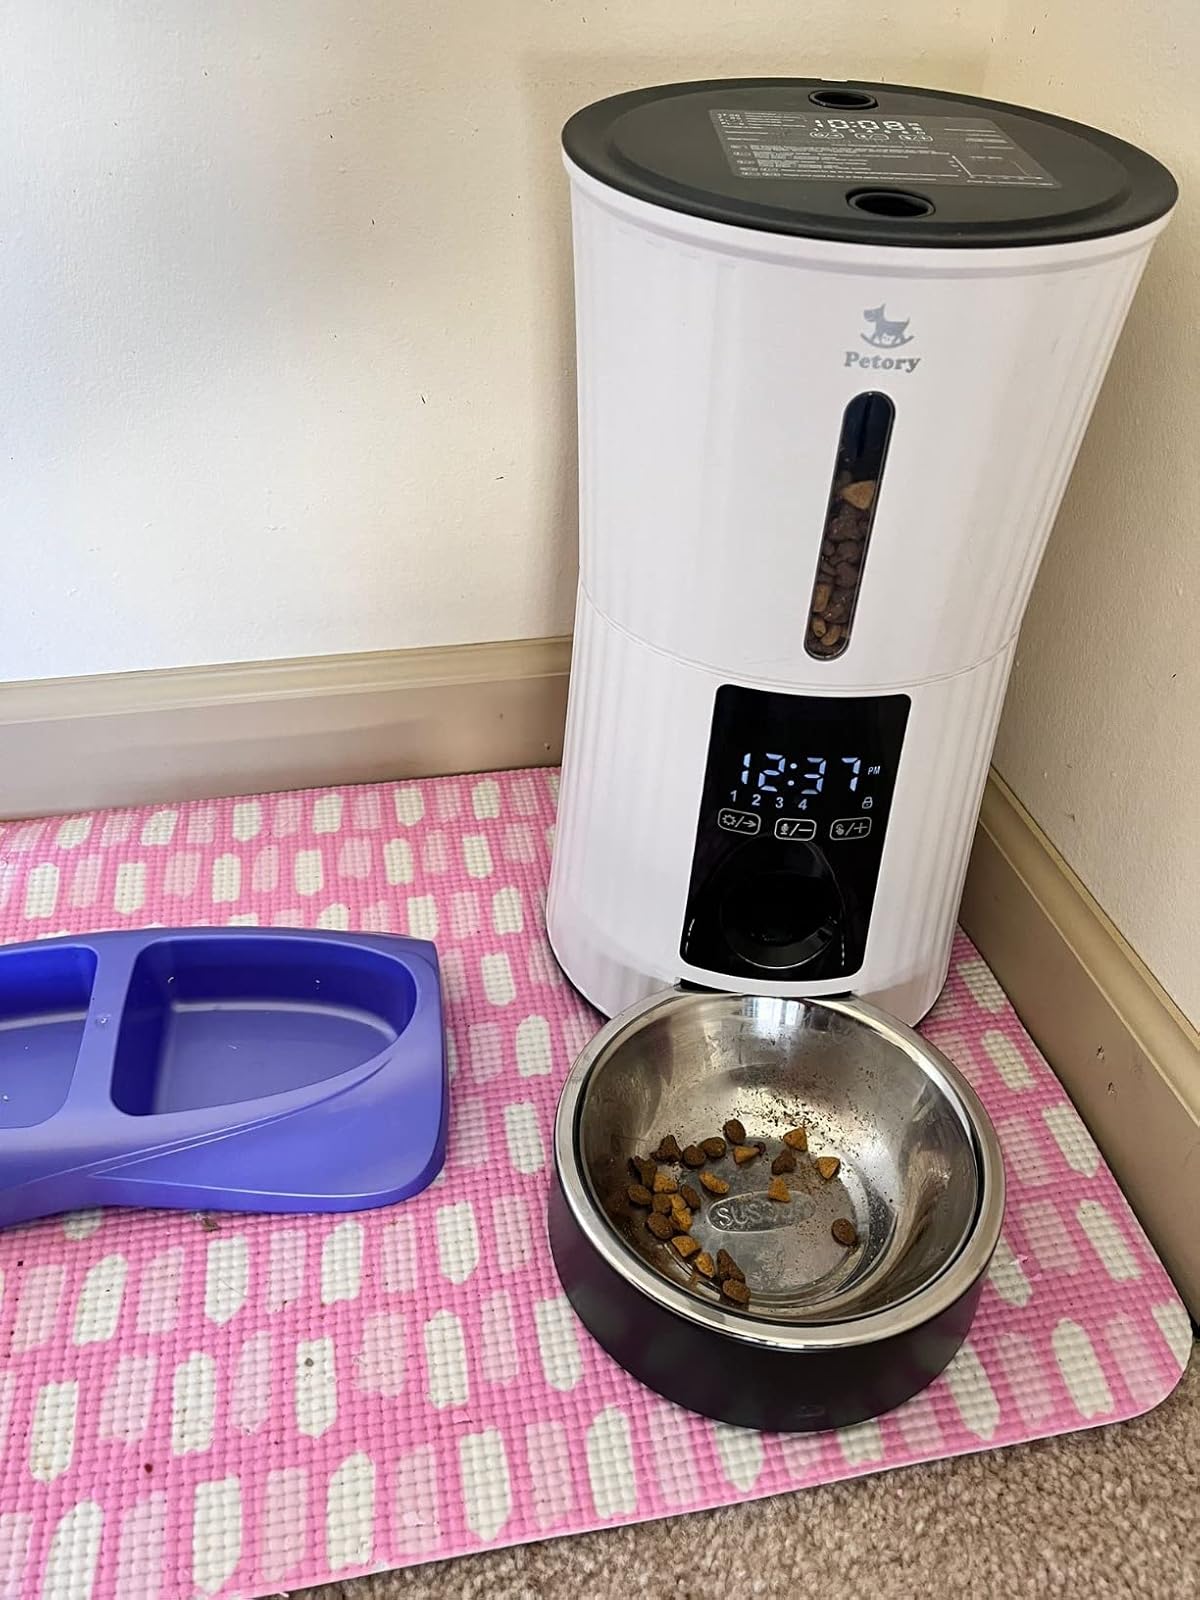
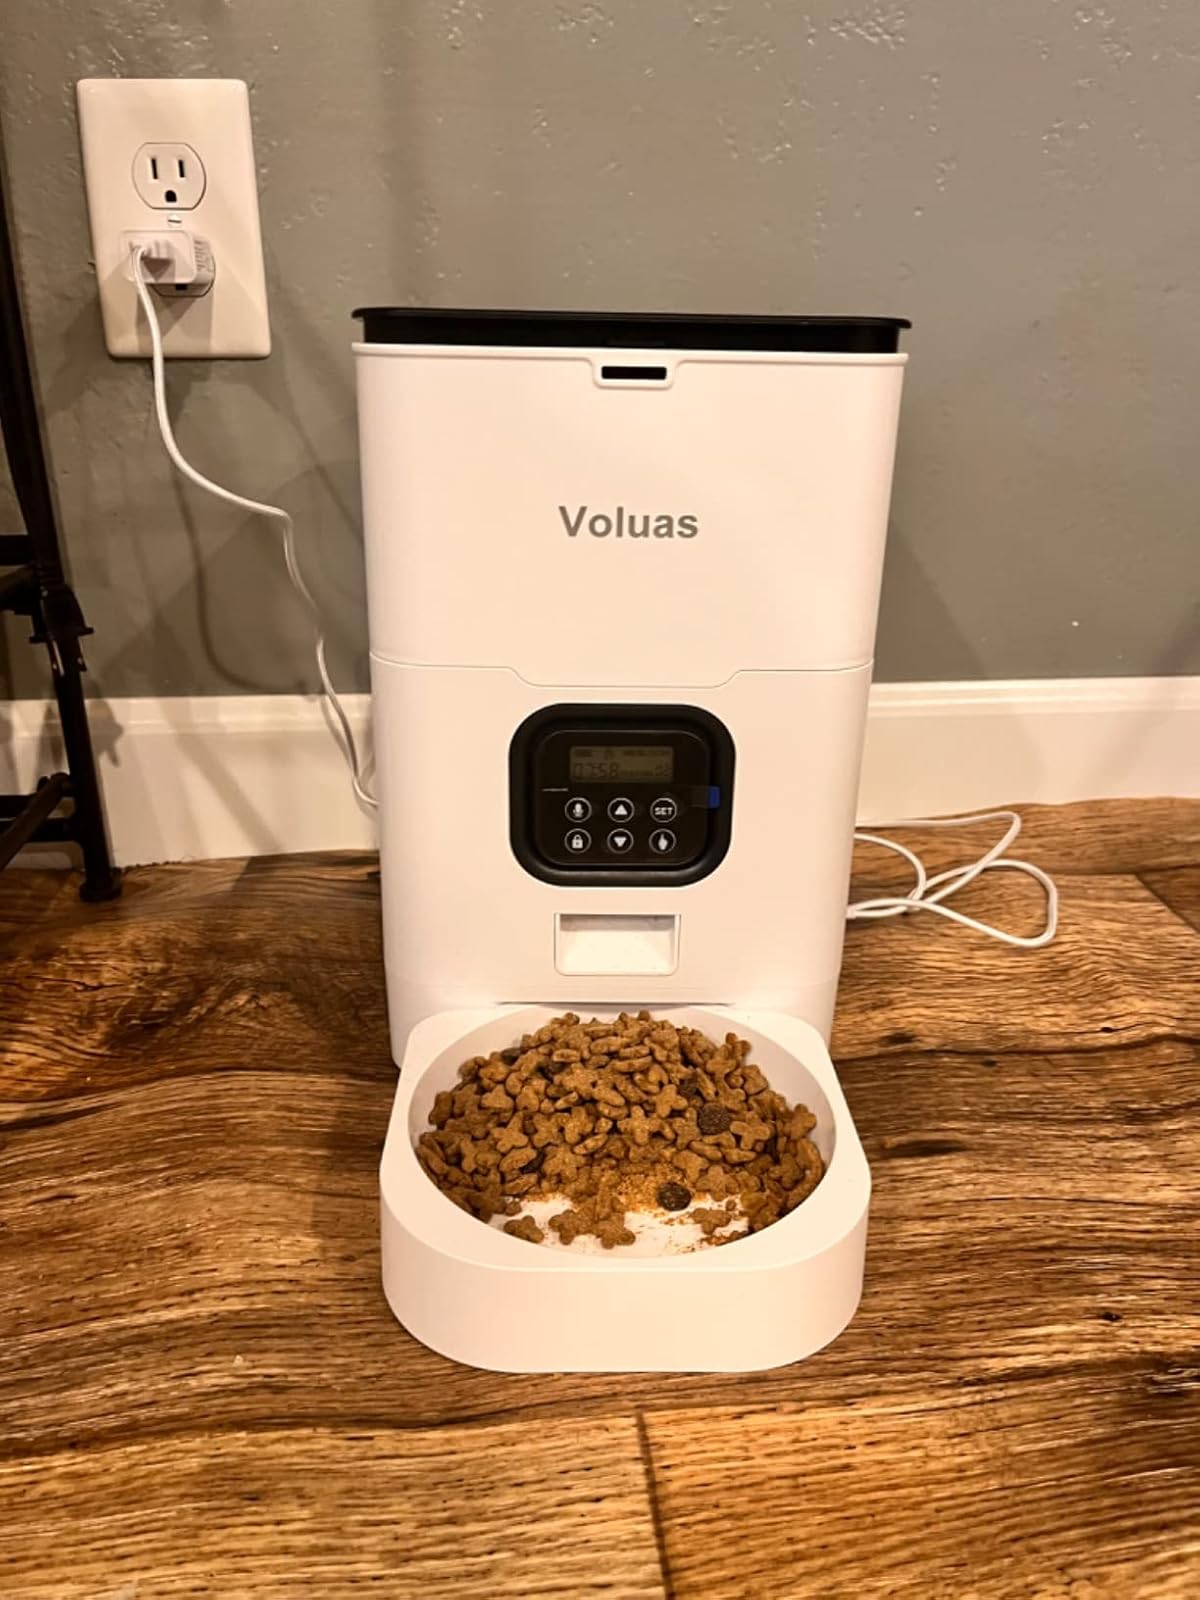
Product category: items_feeder
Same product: no